X-Pyr

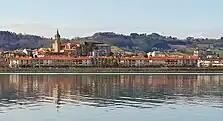

The X-Pyr is an international multi-day "hike-and-fly" paragliding endurance race. The competition route traverses the Pyrenees mountain range from west to east, starting near Hondarribia, Spain, on the Bay of Biscay and finishing near the France-Spain border along the Mediterranean Sea.